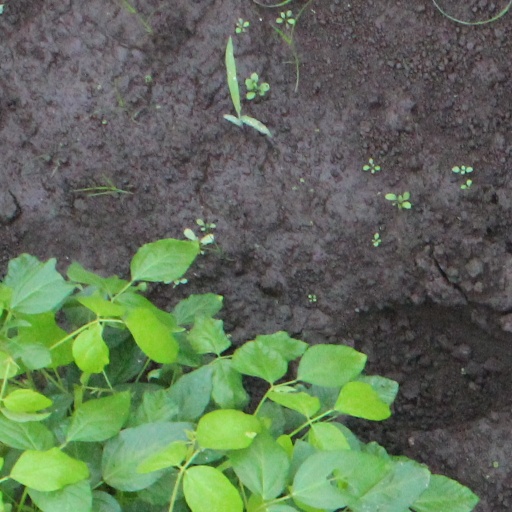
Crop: soybean